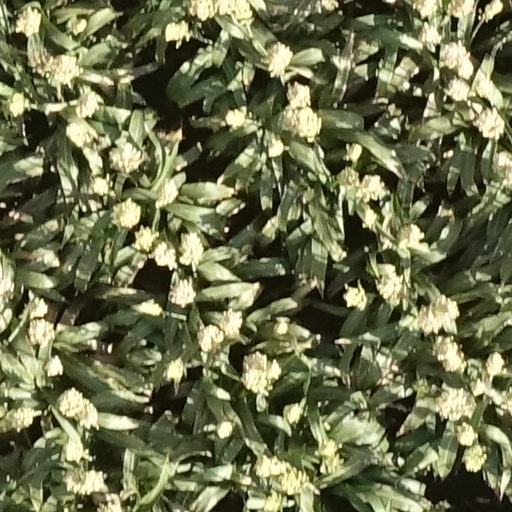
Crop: sorghum